Rearsby railway station

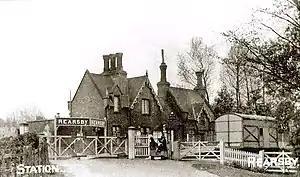
The station in 1895

Rearsby railway station was a former station serving the villages of Rearsby and Thrussington in Leicestershire. The station was situated at a level crossing on the road between the two.